Animal welfare in the United States

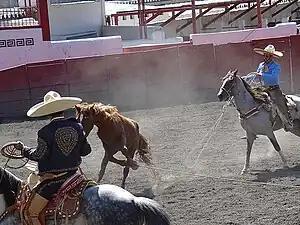
Horse tripping is a controversial charreada event banned in nine US states.

In the US, every institution that uses vertebrate animals for federally funded laboratory research must have an Institutional Animal Care and Use Committee (IACUC). Each local IACUC reviews research protocols and conducts evaluations of the institution's animal care and use which includes the results of inspections of facilities that are required by law. The IACUC committee must assess the steps taken to "enhance animal well-being" before research can take place. This includes research on farm animals.